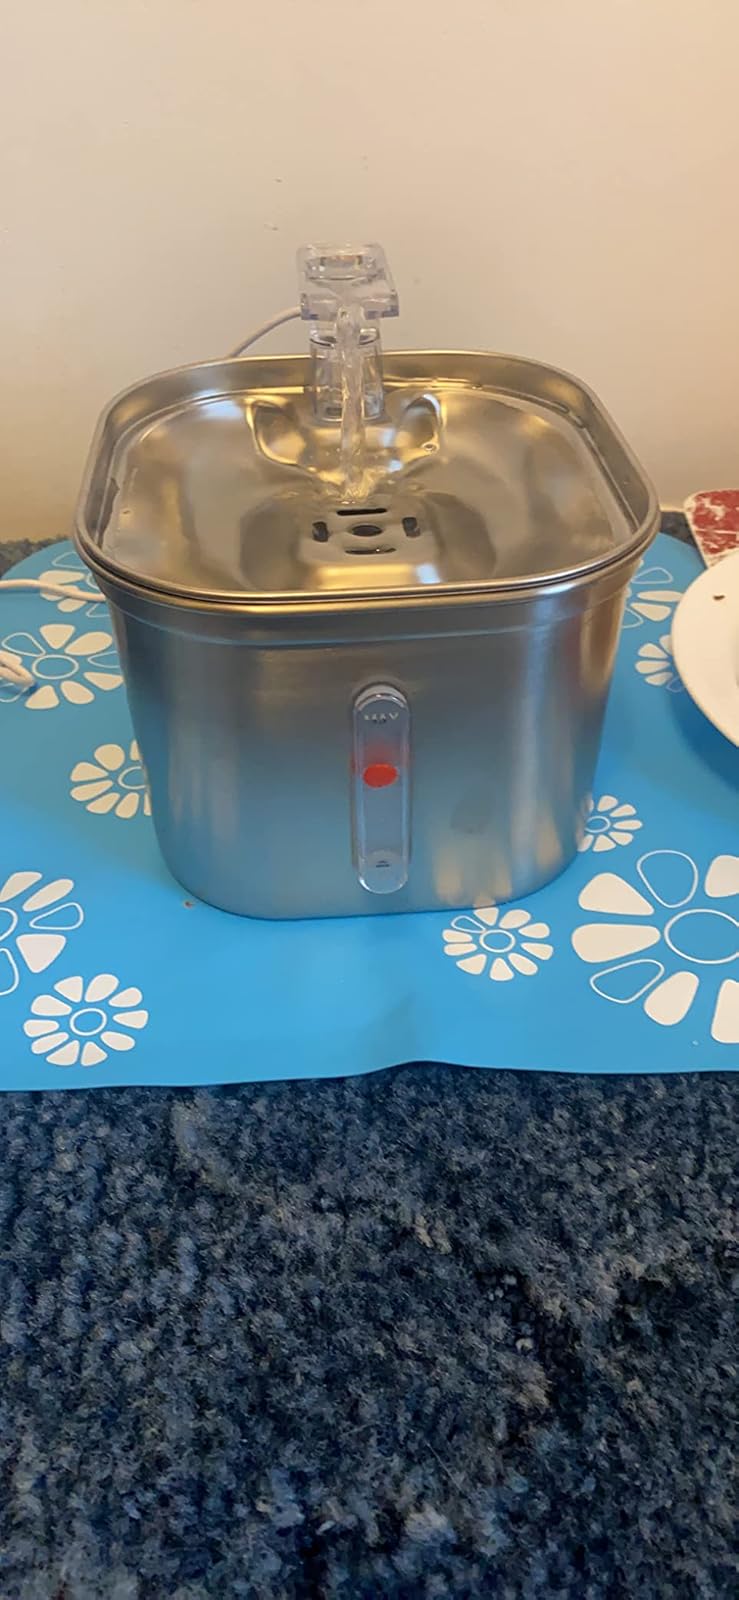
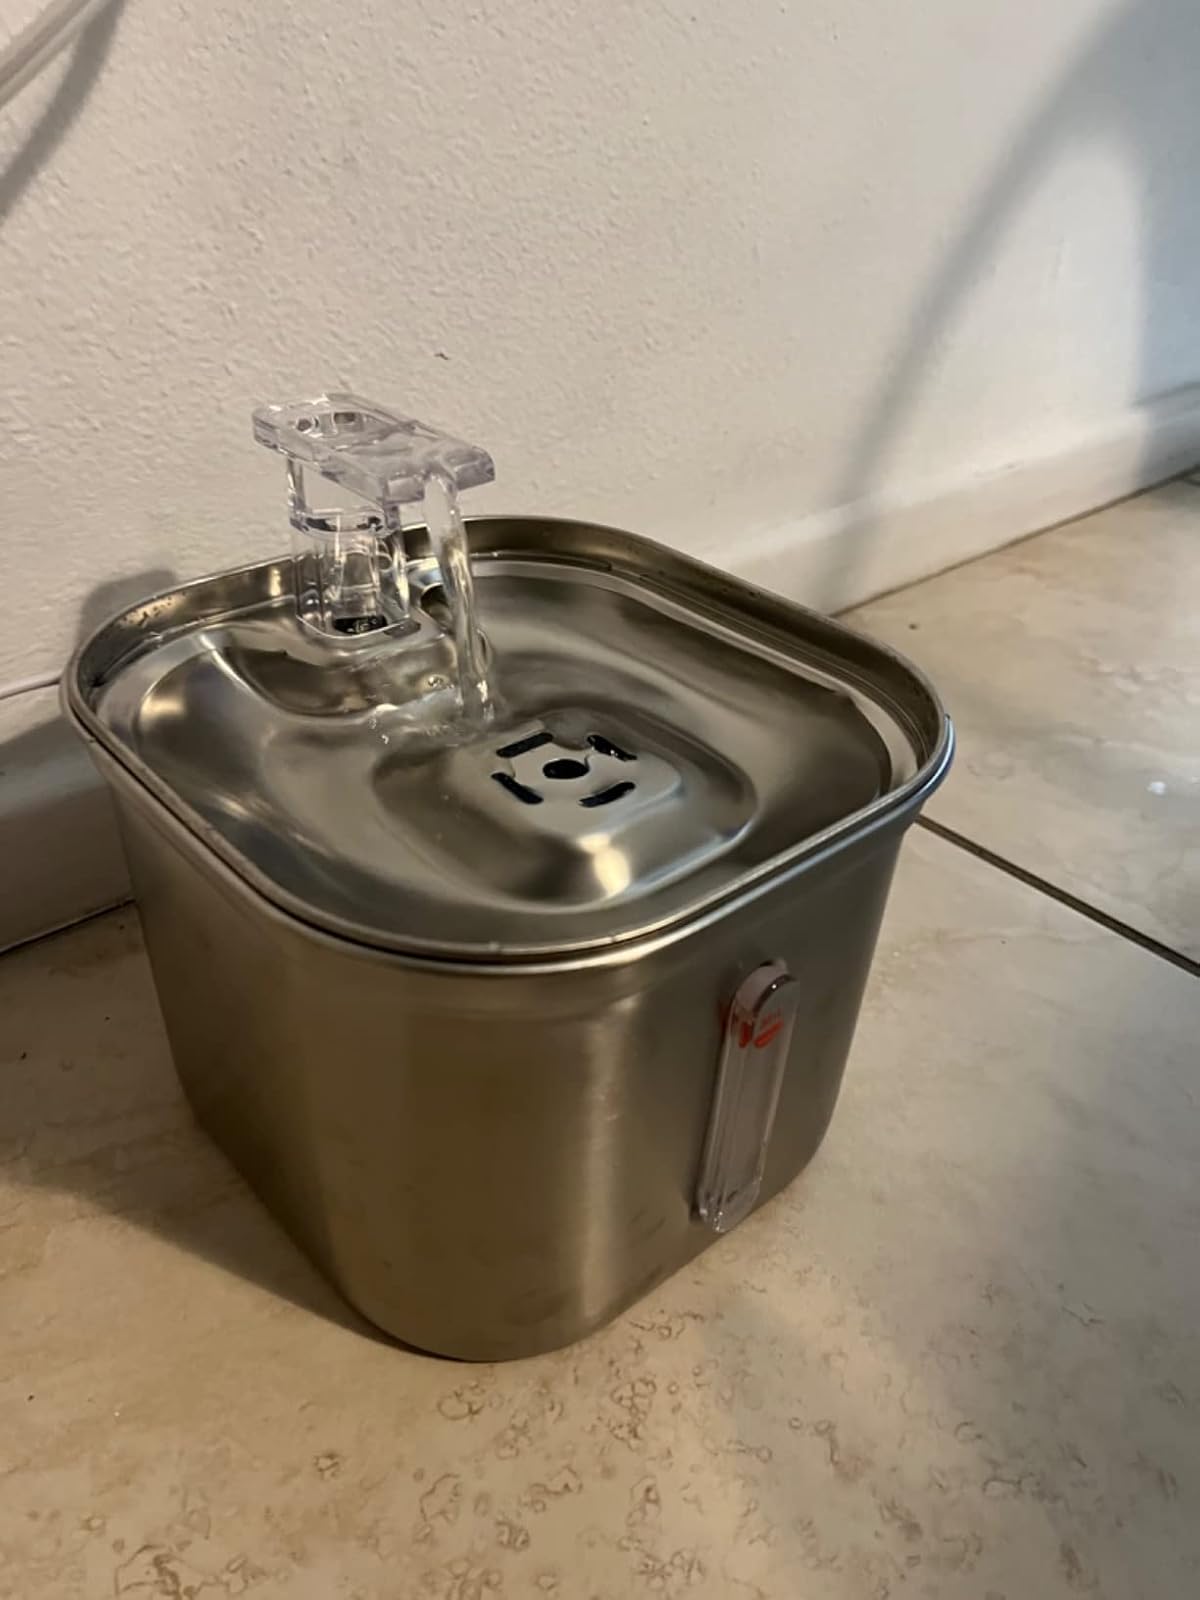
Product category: items_bowl
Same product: yes